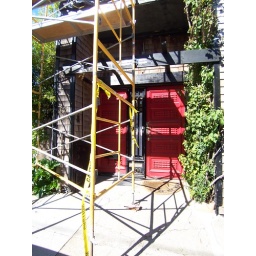
red doors under construction